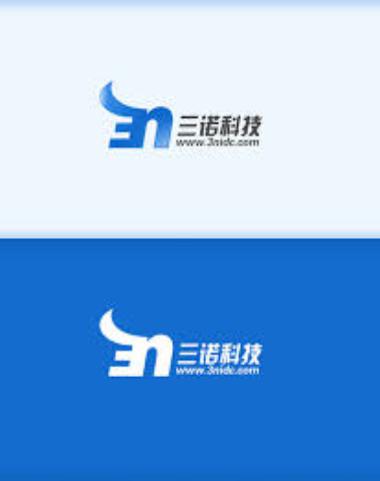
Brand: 3nod
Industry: Electronic